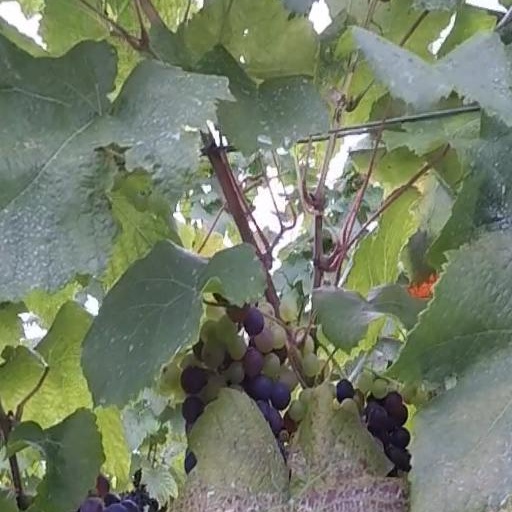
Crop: grape